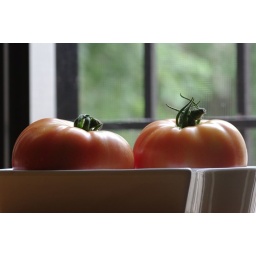
Home grown hybrid celebrity tomatoes. The plant produced about 50 fruits per season after affected by powdery mildew.